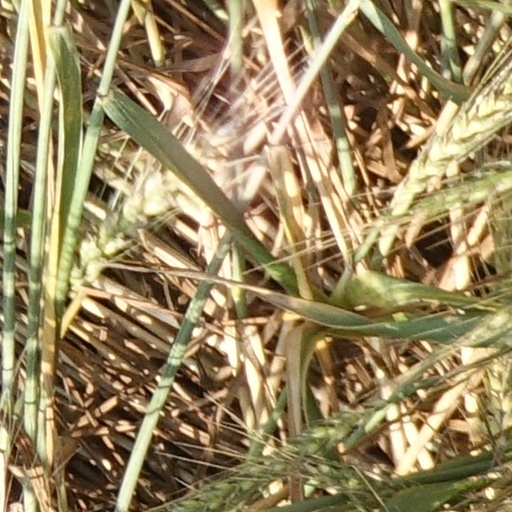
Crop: wheat